Alqosh

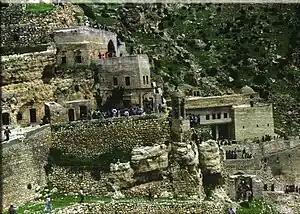
Rabban Hormizd Monastery

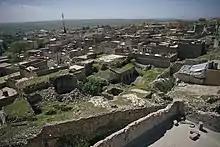
Views around the town of alqosh

The Assyrian people had gradually converted from Mesopotamian Religion to Eastern Rite Christianity between the 1st and 5th centuries AD. The importance of Alqosh for the Assyrian Church of the East arose from its proximity to the Rabban Hormizd Monastery, named after its seventh-century founder Rabban Hormizd ("Rabban" means "monk"), who is venerated as a saint in the churches descended from the Assyrian Church of the East.